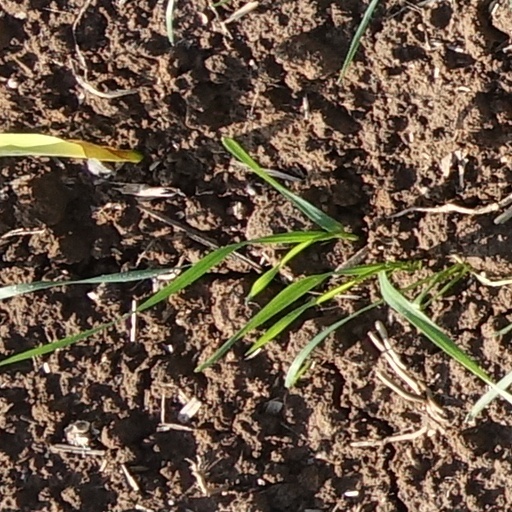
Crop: wheat